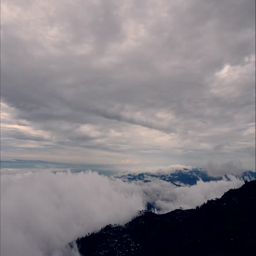
time lapse the movement of fog and clouds in the high mountains